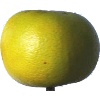
Label: Pomelo Sweetie 1